First attack on Bullecourt

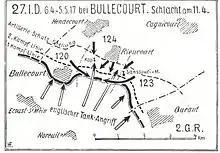

Some German infantry were shaken by the effect of the tanks and the priority given to their destruction by the German artillery protected temporarily the Australian infantry. The plan depended on the tanks and their failure left the Australian infantry committed to an attack with far less damage to the German wire than intended, no creeping barrage and no more assistance from the tanks. At the 16th and 14th Battalions of the 4th Australian Brigade (Brigadier-General Charles Brand) had advanced in four waves, outstripping the tanks and receiving occasional artillery and machine-gun fire. As the first wave closed on the German front trench hundreds of flares went up, the dark of the infantry showing starkly against the snowy ground. The Australians made for the gaps in the wire, which turned out to be more cut than had appeared and got into the first trench. The wire in front of the second trench was uncut and the only way in was through German sally ports and communication trenches which had been fortified. The two battalions and parts of the 13th and 15th Australian battalions in support forced an entry, despite many casualties and bombed down the line. Many of the defenders ran for Riencourt but the rest fought on.